Edith Allonby

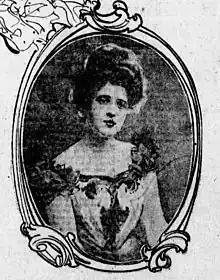
Allonby in the San Francisco Examiner, 1905

Edith Allonby (1 December 1875 – 5 September 1905) was an English writer and teacher. (Her surname was sometimes spelled Allanby or Allenby.) She wrote two novels set on a fictional planet, and died by suicide hoping to bring more attention to her third novel.